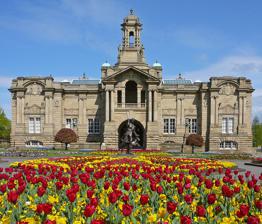
Building: Cartwright Hall
Country: United Kingdom
Year built: 1904
Art gallery in Bradford, West Yorkshire, England Cartwright Hall, Lister Park, Bradford Cartwright Hall and grounds Cartwright Hall is the civic art gallery in Bradford , West Yorkshire , England , situated about a mile from the city centre in the Manningham district. It was built on the former site of Manningham Hall using a gift of £40,000 donated by Samuel Lister and it is named after Edmund Cartwright . The gallery which opened in 1904 initially had a display of artworks loaned from other galleries and private collections until it was able to purchase a permanent collection of Victorian and Edwardian works using money raised by the 1904 Bradford Exhibition. Cartwright Hall stands in Lister Park and enjoys scenic views of the city. Cartwright Hall has been held to represent "Bradford Baroque" , a style of architecture typical of Bradford. It is however designed by the same architects as Glasgow's Kelvingrove Art Gallery and Museum ( Sir John W. Simpson and E.J. Milner Allen), also in the Baroque style. The purpose-built gallery is home to a collection of permanent works, from Old Masters to 20th-century British paintings and sculpture. Cartwright Hall also has a biennial open exhibition and contemporary and historical exhibitions by local, national and international artists. Since the mid 1980s the Bradford museum group has collected works that are associated with the cultural background of many post-war migrants to the Bradford area. Acquisitions include contemporary South Asian Art - Islamic calligraphy , phulkari style illustrated textiles and items of contemporary Sikh art, including a portrait of Guru Nanak . In 1983 Cartwright Hall was briefly used as part of the musical number Every Sperm is Sacred in the Monty Python film, The Meaning of Life . In 2003 an Unreal Tournament map was created featuring the inside of the hall as part of a contest for PC Format Magazine. Notable holdings Tristram and Isoude stained-glass panels, by Morris, Marshall, Faulkner & Co. , 1862.  Acquired via Cartwright Hall in 1917, they are now permanently on display at Cliffe Castle Museum, Keighley (also run by Bradford Museums and Galleries) Notable staff Nima Poovaya-Smith , curator See also Listed buildings in Bradford (Manningham Ward) References